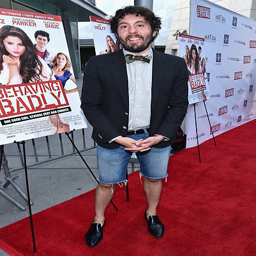
actor arrives to the premiere .